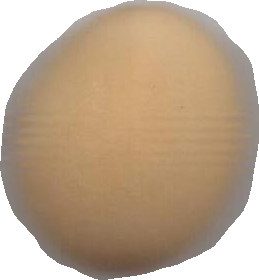
Variety: Grobogan